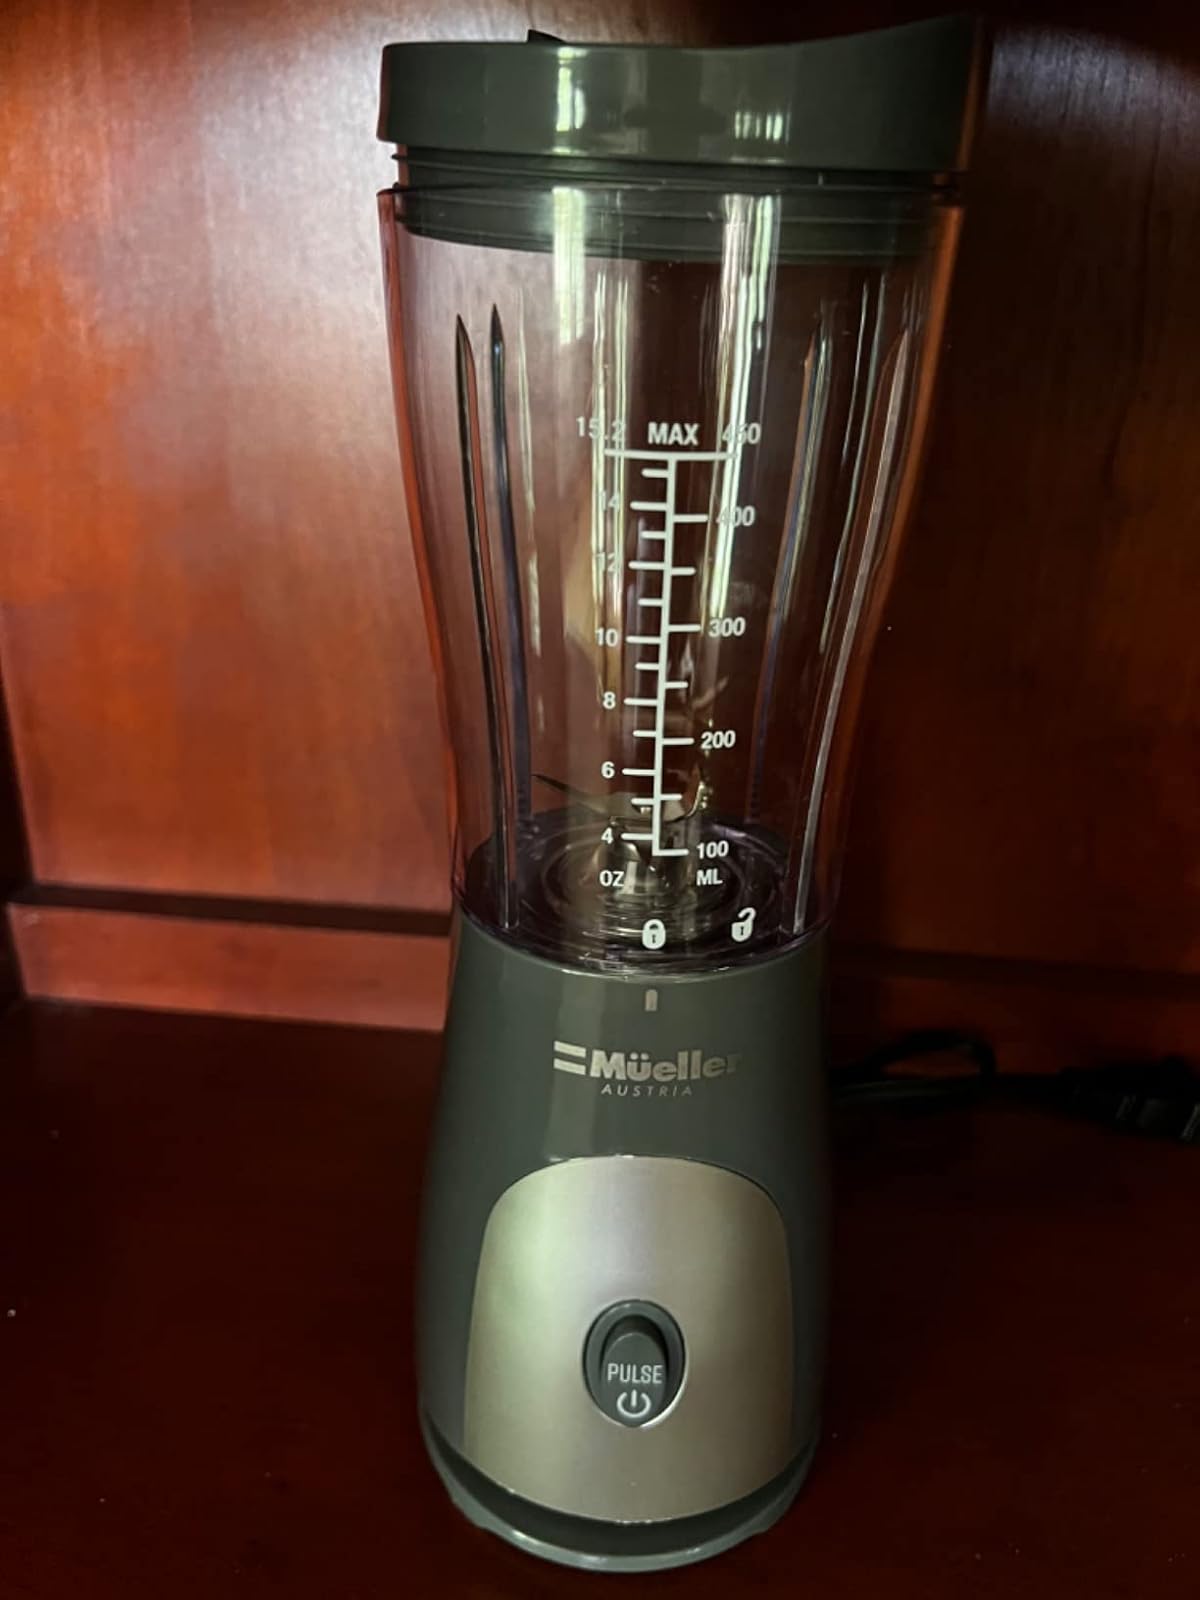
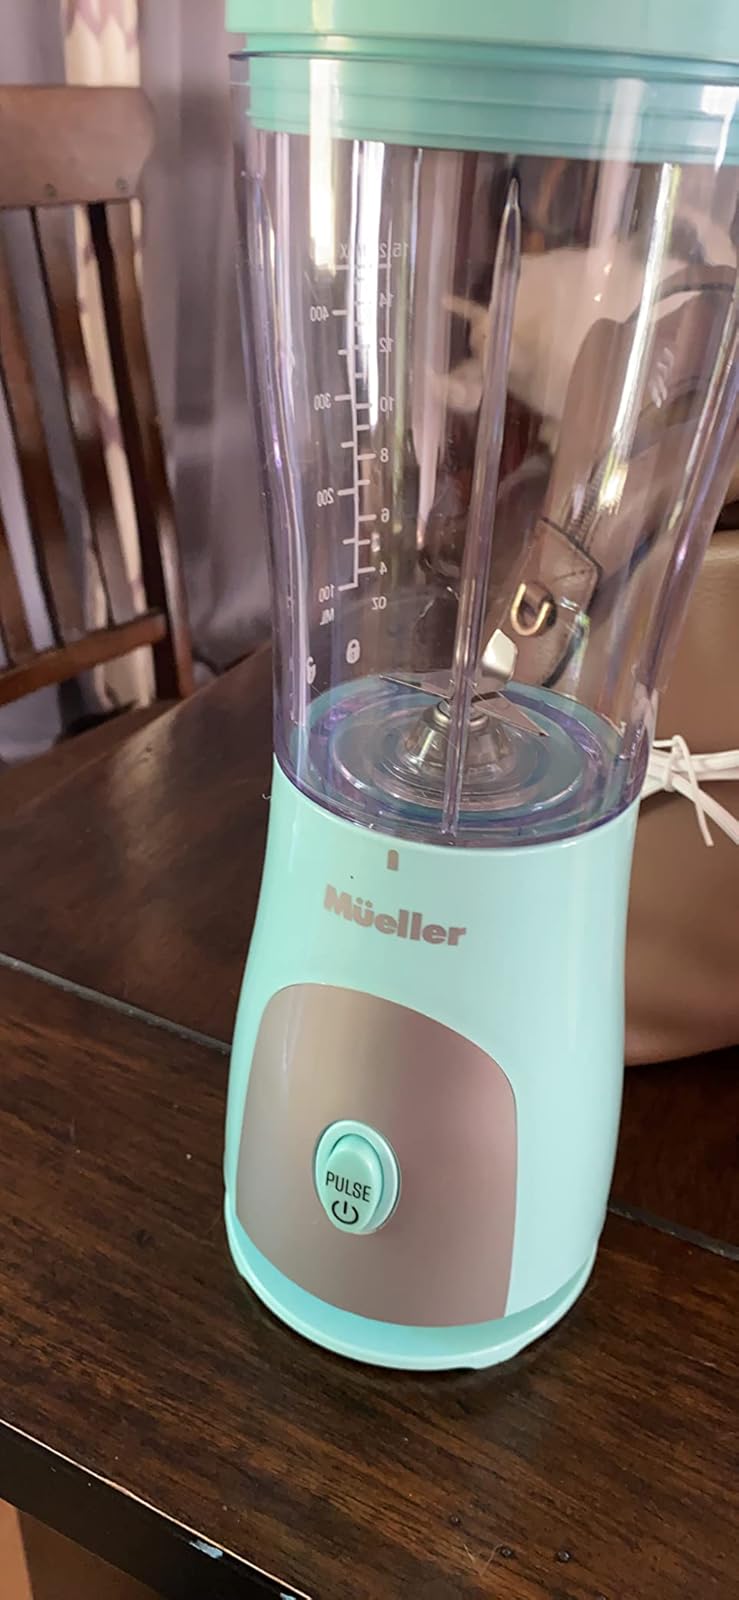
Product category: items_blender
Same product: no